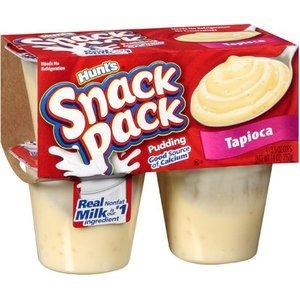
Item Name: Hunt's Snack Packs Tapioca Pudding, 13 oz (Pack of 4)
Bullet Point: Snack Pack Tapioca Pudding
Product Description: Snack Pack Tapioca Pudding
Value: 4.0
Unit: Count

Price: 1.37